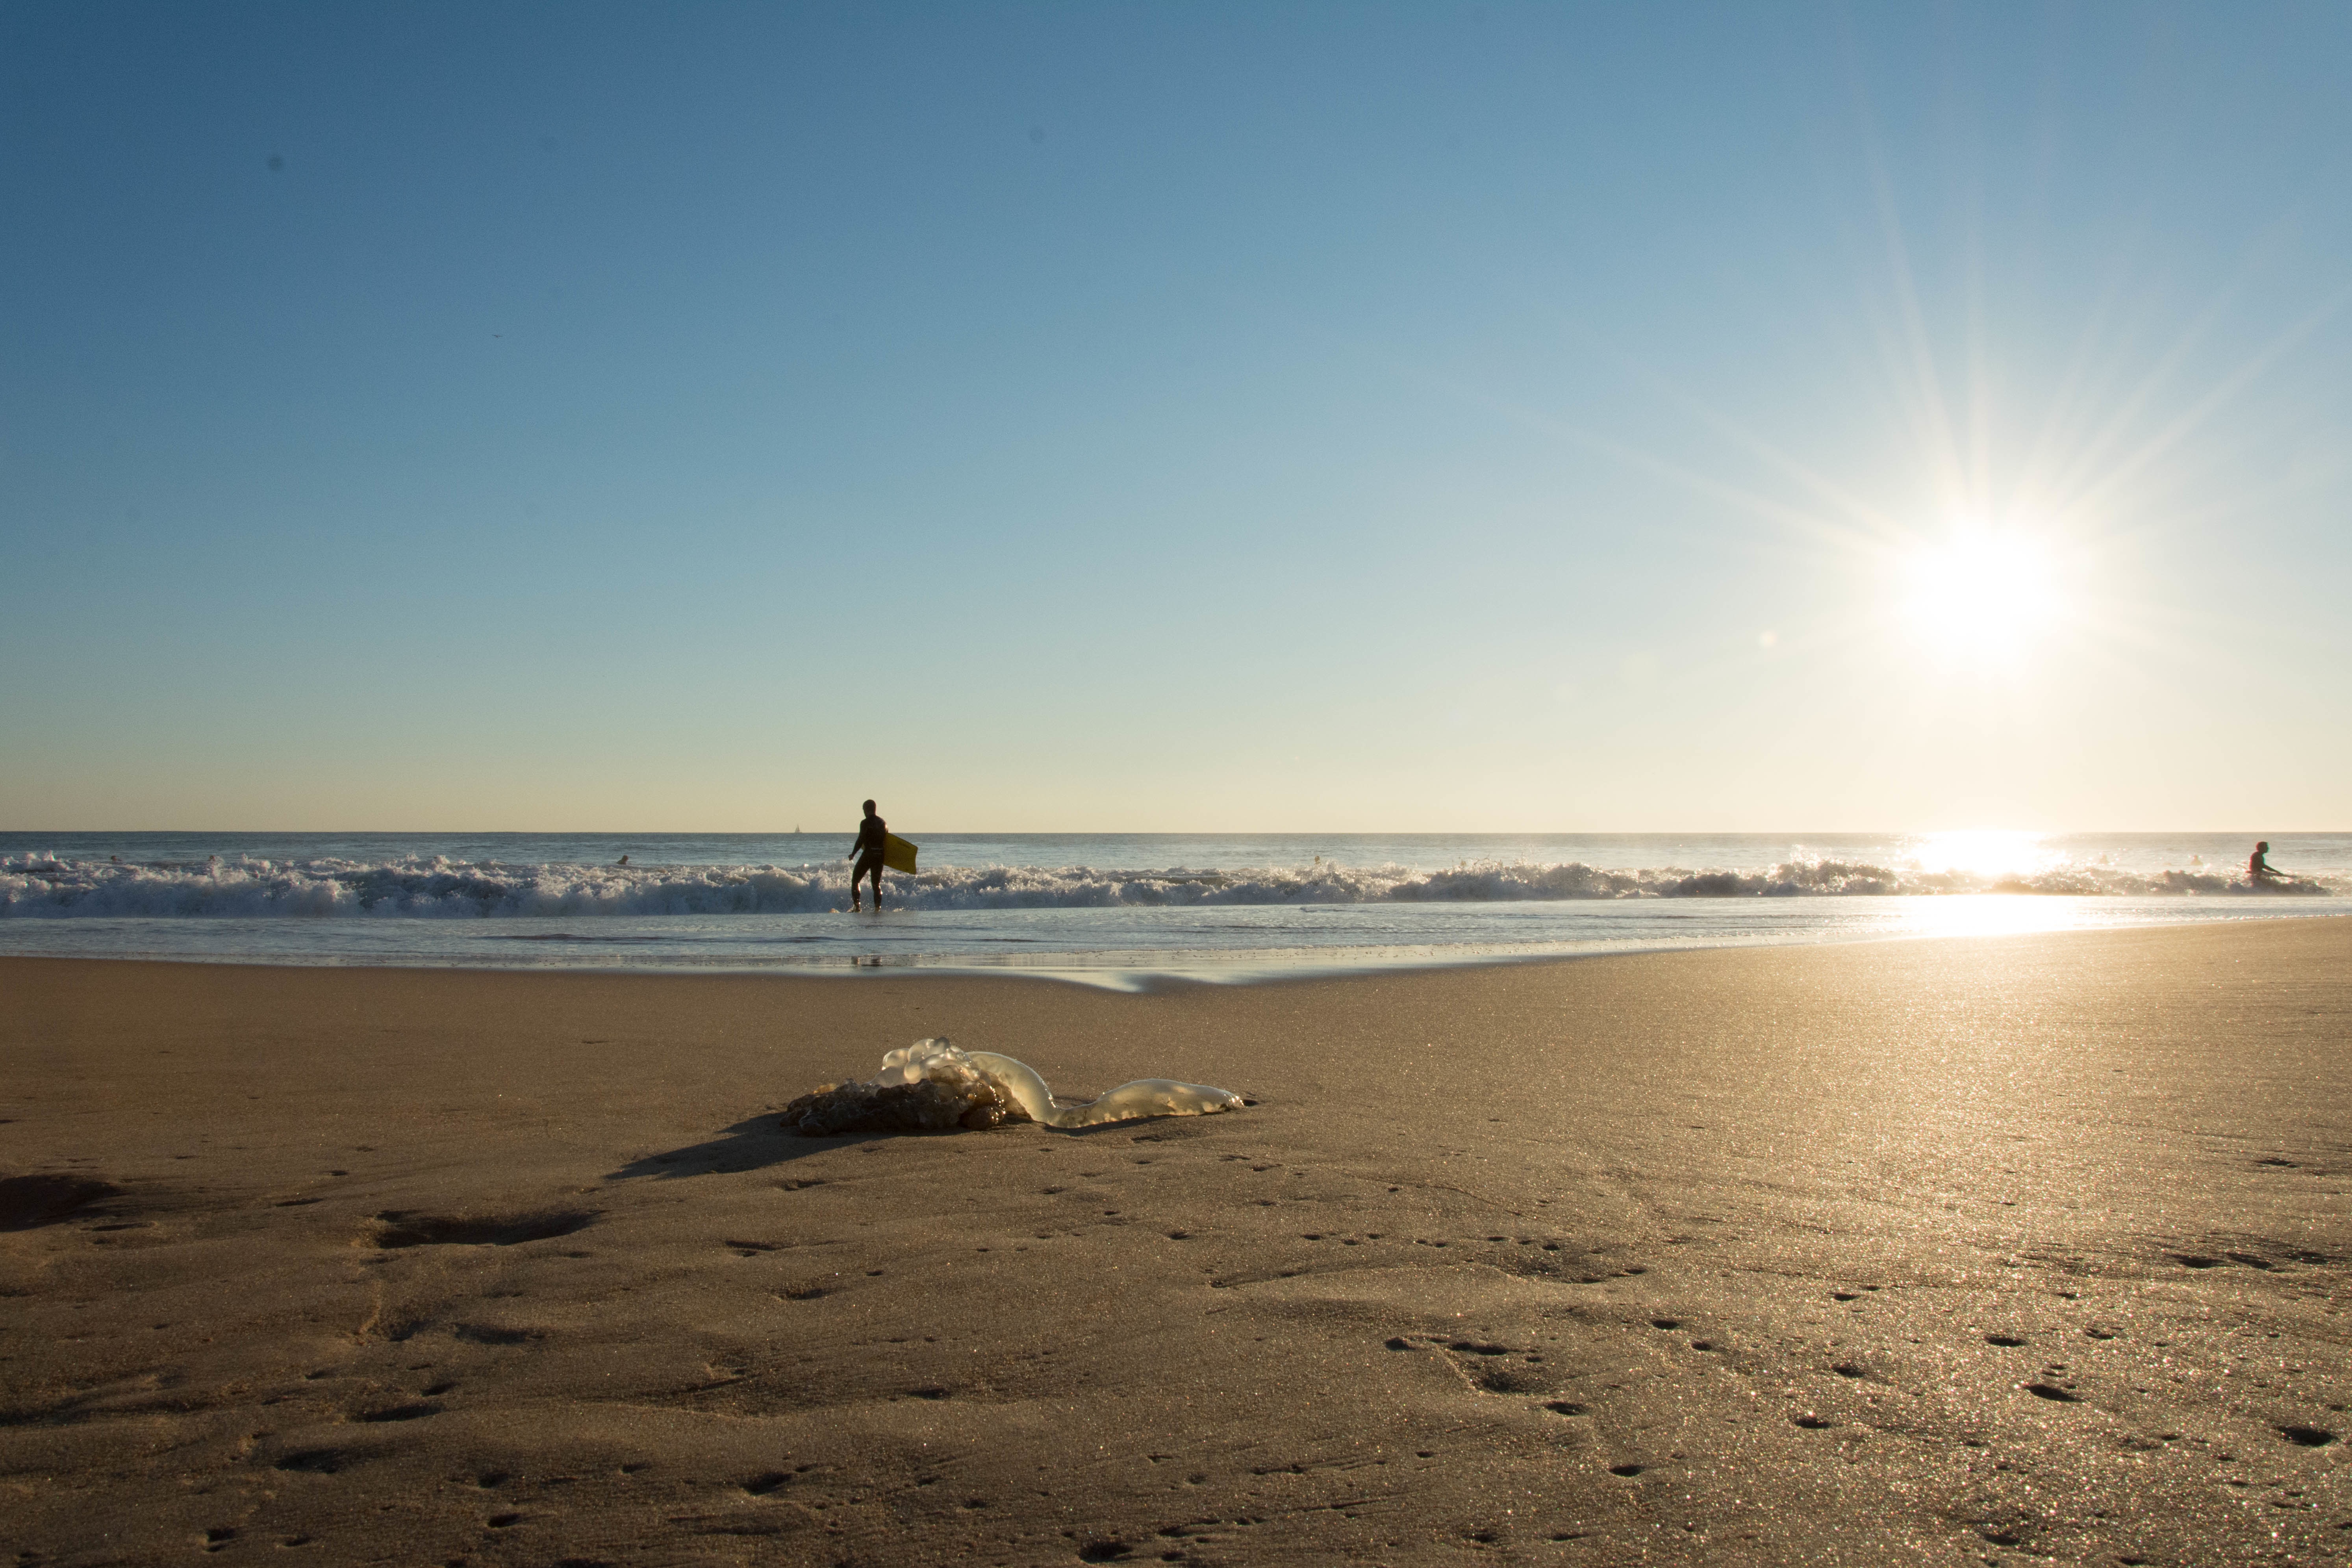
beach, sea, coast, sand, ocean, horizon, sun, sunrise, sunlight, morning, shore, wave, dusk, body of water, cape, wind wave